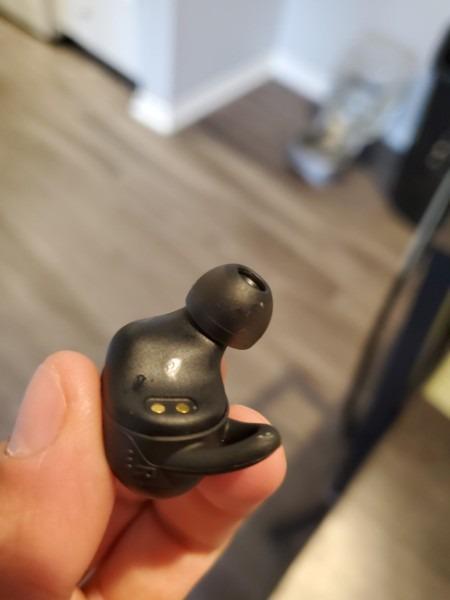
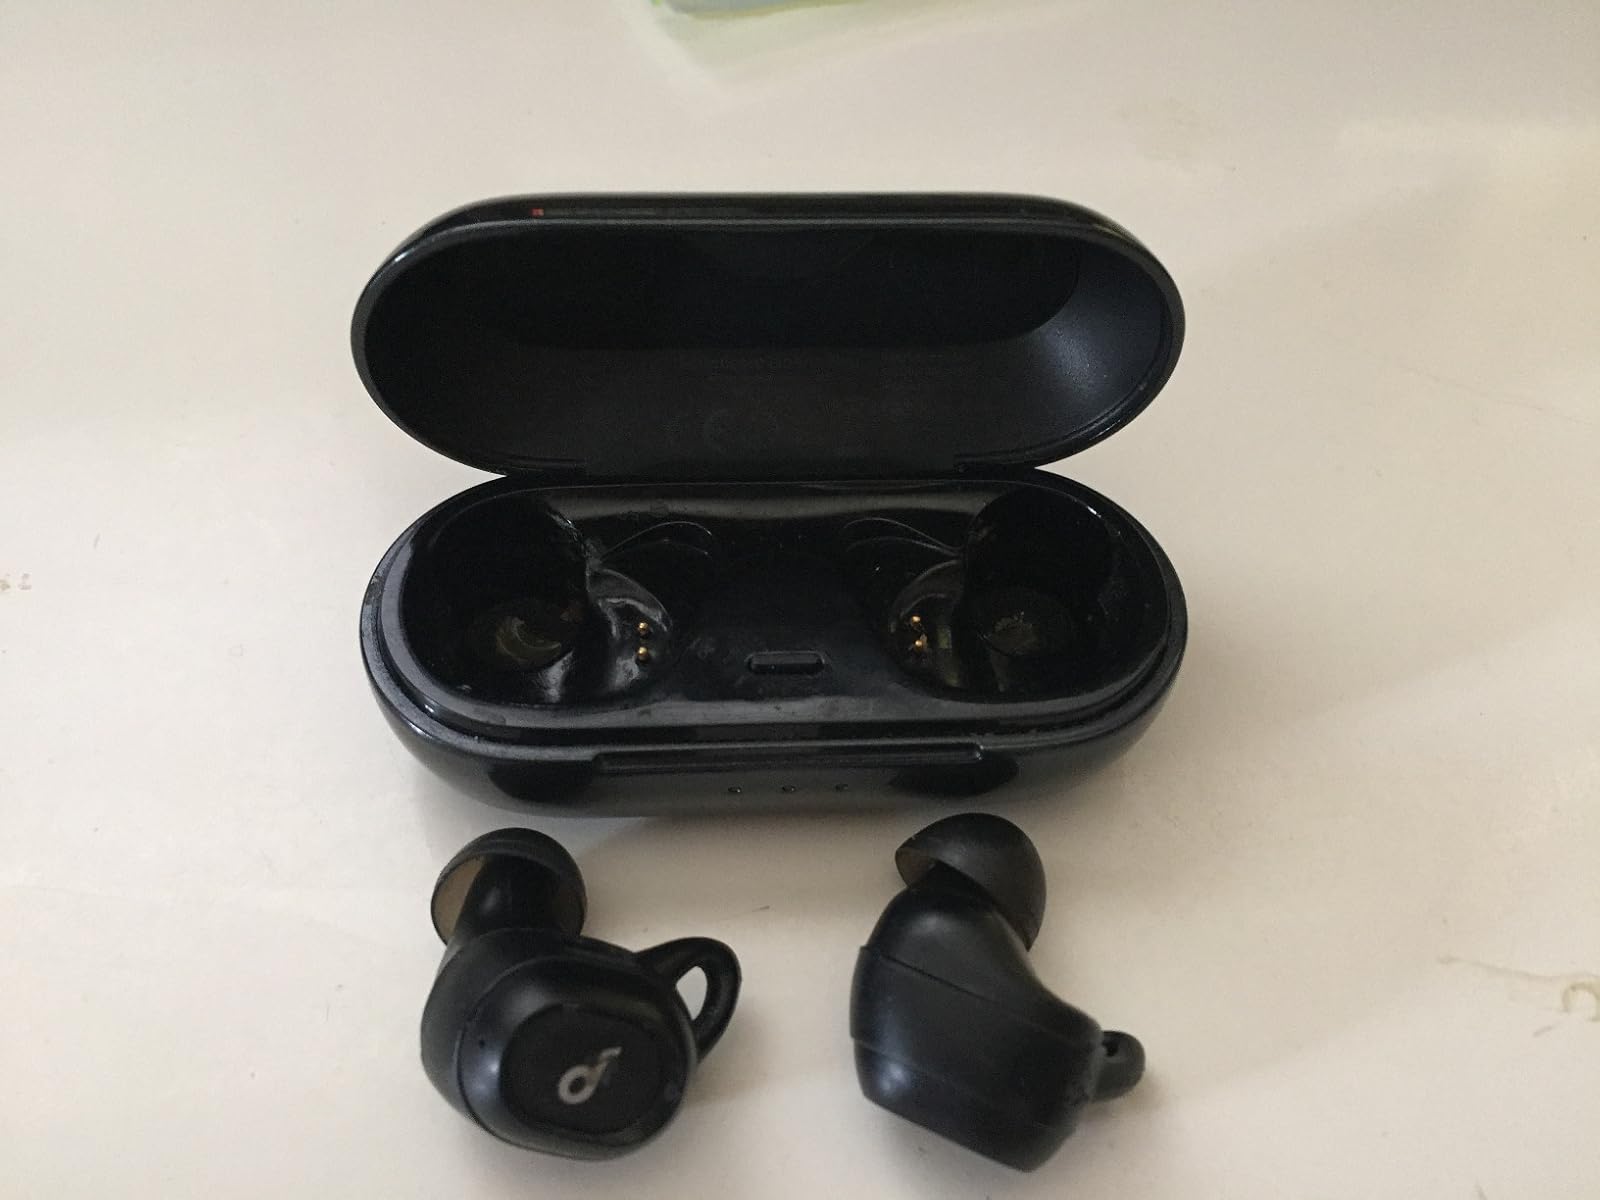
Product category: earbuds
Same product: yes